Georgia in the Eurovision Song Contest 2016

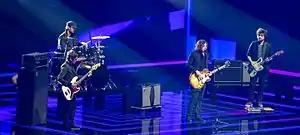
Nika Kocharov and the Young Georgian Lolitaz during a rehearsal before the second semi-final

According to Eurovision rules, all nations with the exceptions of the host country and the "Big Five" (France, Germany, Italy, Spain and the United Kingdom) are required to qualify from one of two semi-finals in order to compete for the final; the top ten countries from each semi-final progress to the final. The European Broadcasting Union (EBU) split up the competing countries into six different pots based on voting patterns from previous contests, with countries with favourable voting histories put into the same pot. On 25 January 2016, a special allocation draw was held which placed each country into one of the two semi-finals, as well as which half of the show they would perform in. Georgia was placed into the second semi-final, to be held on 12 May 2016, and was scheduled to perform in the second half of the show.